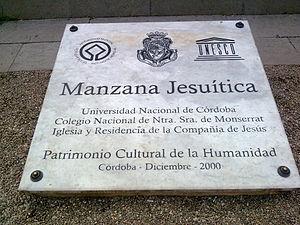
Plusieurs villes ou communes, surtout en Europe et en Amérique, possèdent une rue des Jésuites. Cet odonyme a son origine dans la présence souvent pluriséculaire d’une institution jésuite, souvent un collège, dans le quartier concerné.